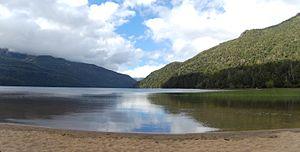
Le Lac Falkner, en Argentine, est un lac andin d'origine glaciaire situé au sud-ouest de la province de Neuquén, en Patagonie, dans le département de Lácar. Il se trouve au sein du parc national Nahuel Huapi.